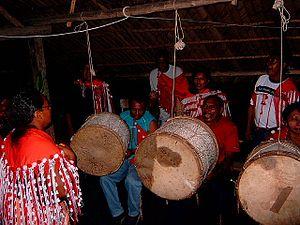
Les Kali’nas sont une ethnie amérindienne que l’on retrouve dans plusieurs pays de la côte caraïbe d’Amérique du Sud. Ils sont de langue et de culture caraïbes.